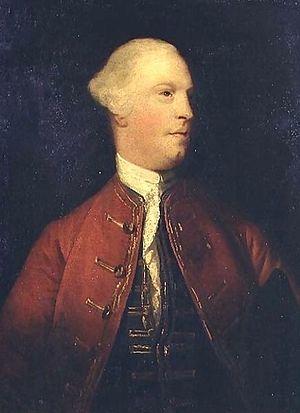
James Cholmondeley est un officier de l'armée britannique et membre du Parlement entre 1731 et 1747.